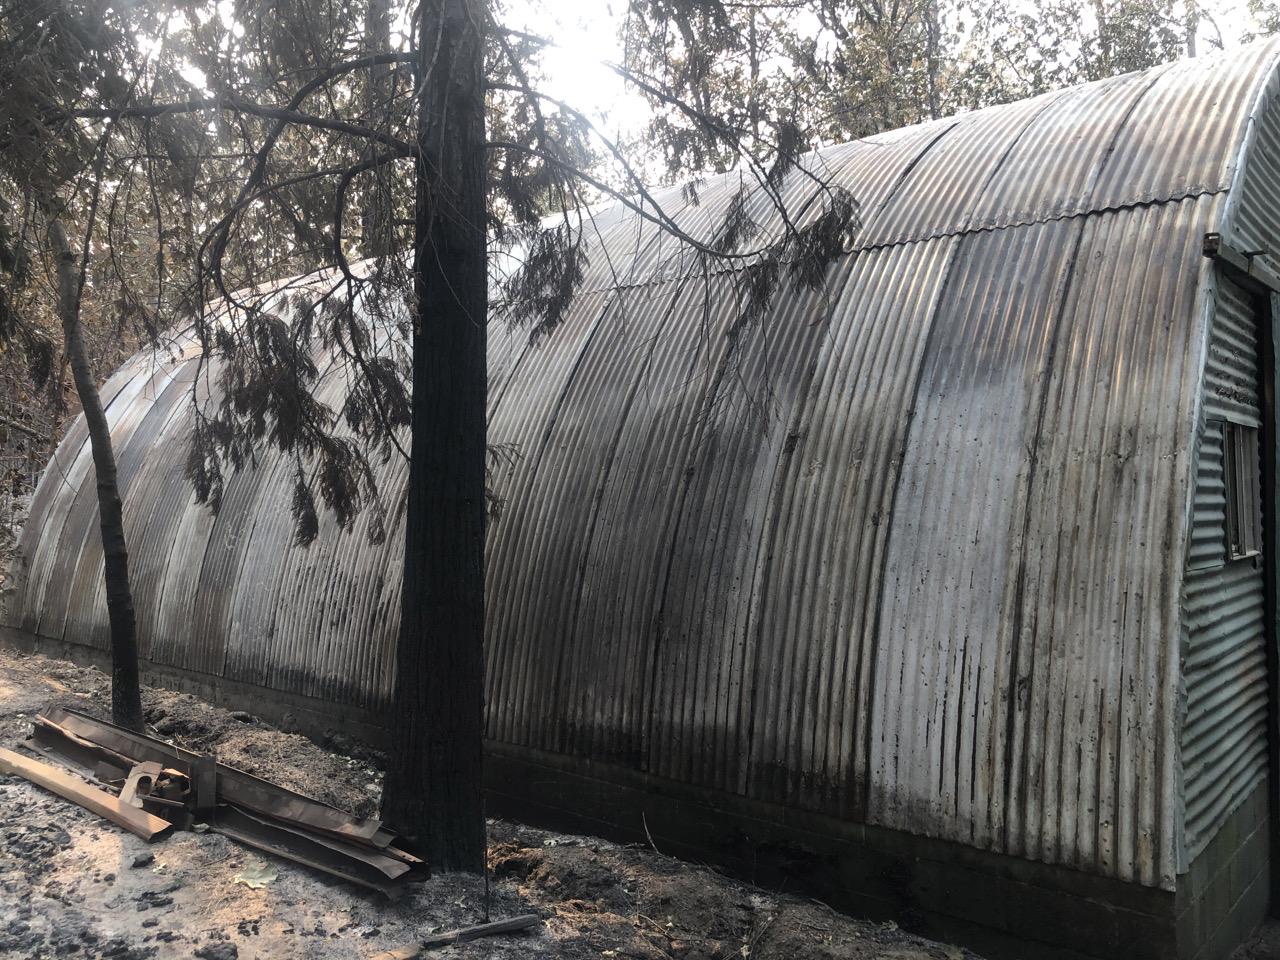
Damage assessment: affected